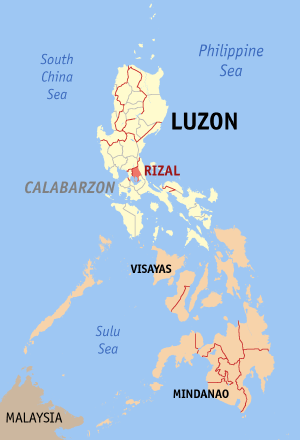
Rizal est une province des Philippines. Elle a été nommée d'après l'écrivain et héros national José Rizal. Elle se trouve sur l'île de Luçon, une vingtaine de kilomètres à l'est de Manille. La capitale de la province est Antipolo mais le capitole se trouve toujours à Pasig City.